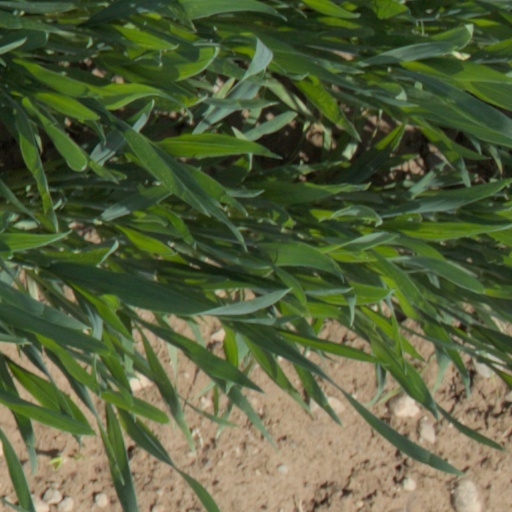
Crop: wheat